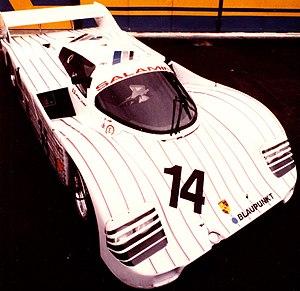
Présentation de la Porsche 962C du Swiss Team Salamin en 1987 devant l'atelier de compétition à Chalais.